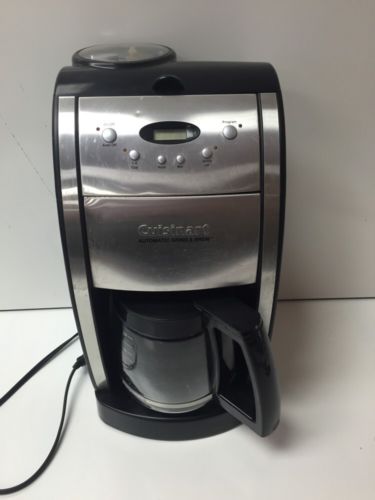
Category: coffee maker